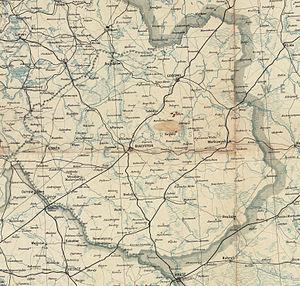
Une section d'une carte de l'Allemagne imprimée en juillet 1944 par une unité allemande
Le Wehrkreis I était la 1ʳᵉ région militaire allemande contrôlant la Prusse-Orientale durant la période de la Reichswehr, puis de la Wehrmacht.